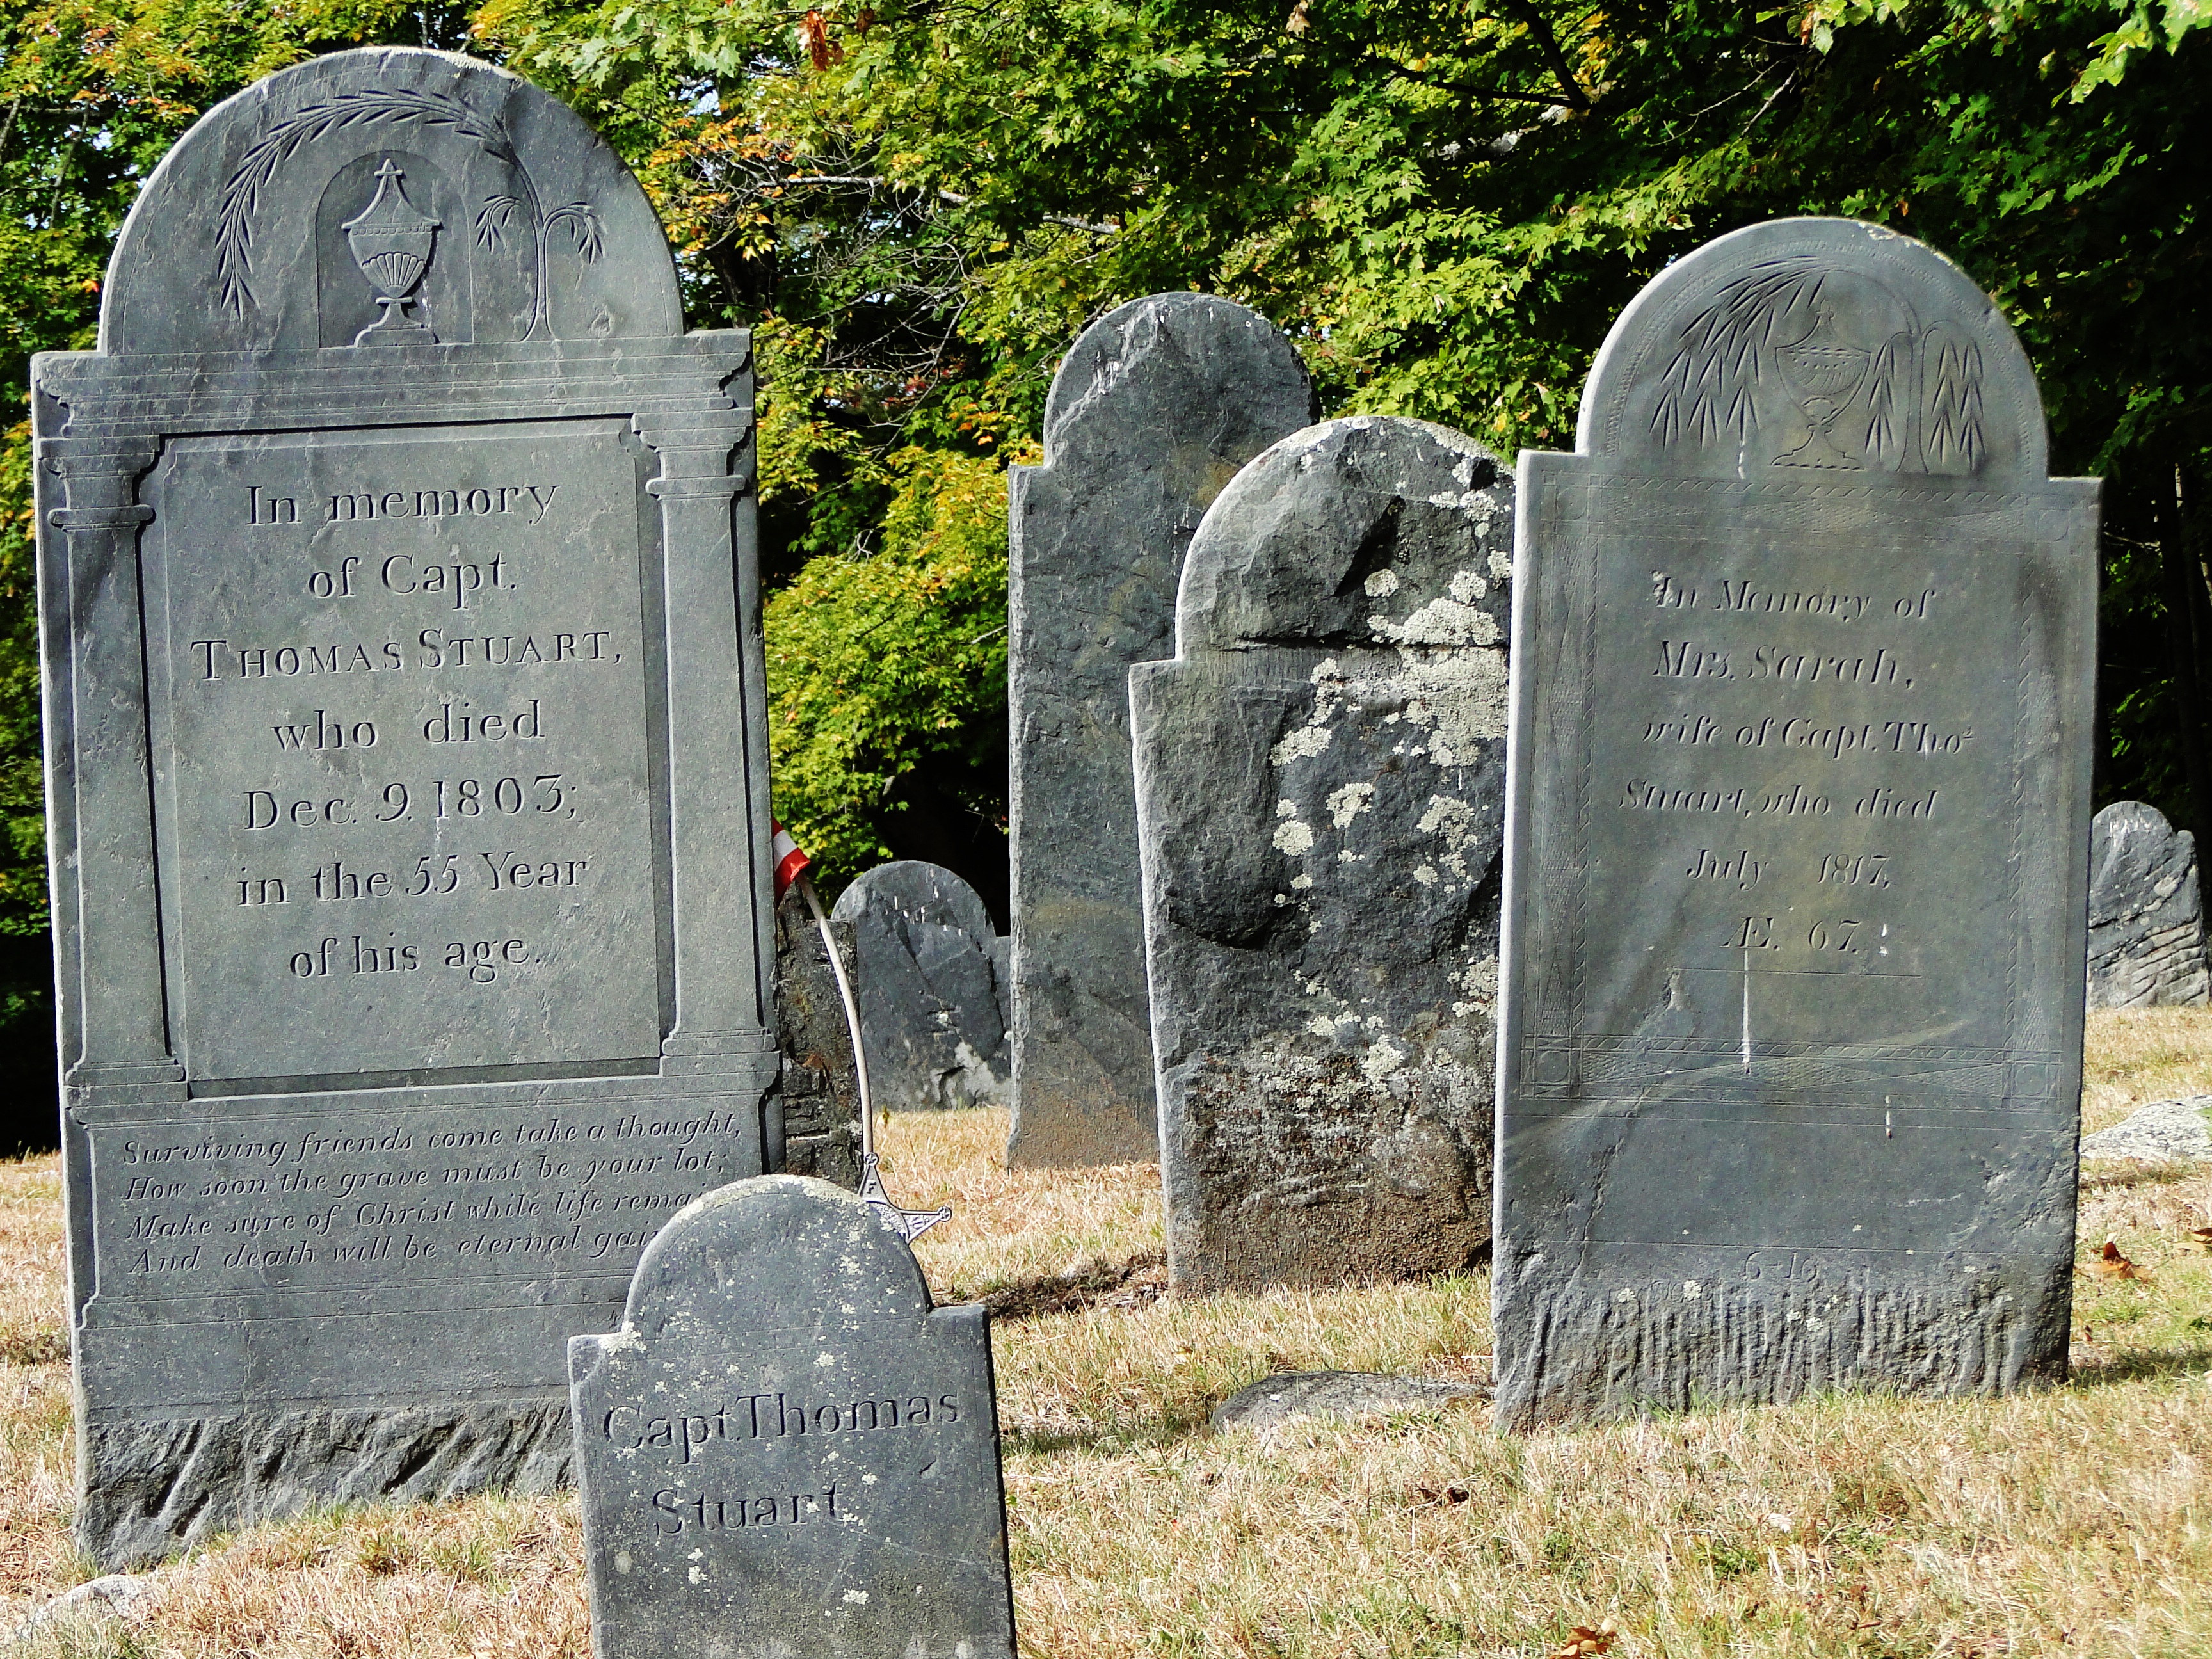
old, military, cemetery, tombstone, death, grave, memorial, family, graveyard, gravestone, headstones, headstone, historical, remembrance, graves, burial, veteran, engraved, plot, geographical feature, nonbuilding structure